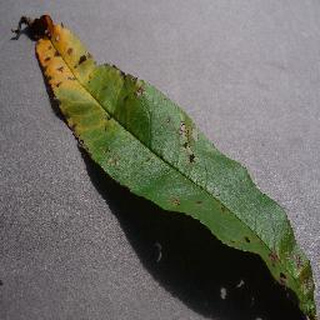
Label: peach_bacterial_spot